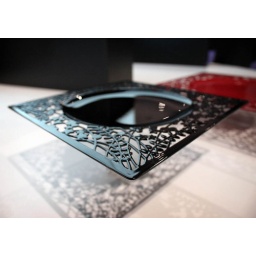
Urushi autumn flowers serving plate designed by Hitomi Sago.